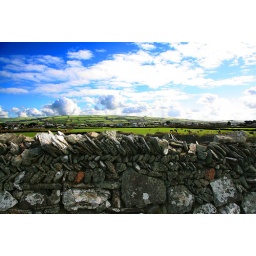
Typical stone and whatever wall and fields near Tintagel, Cornwall